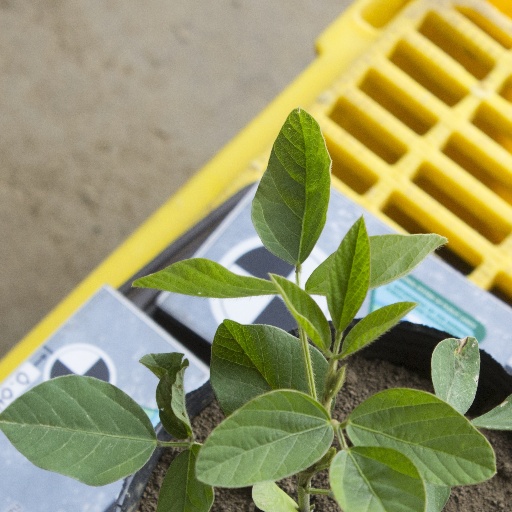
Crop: soybean